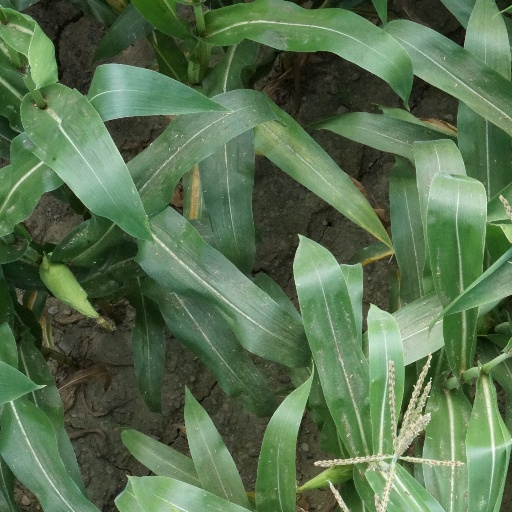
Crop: maize; corn